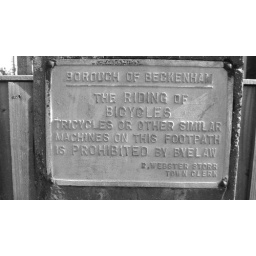
Old iron sign spotted in Beckenham. Needless to say we complied.